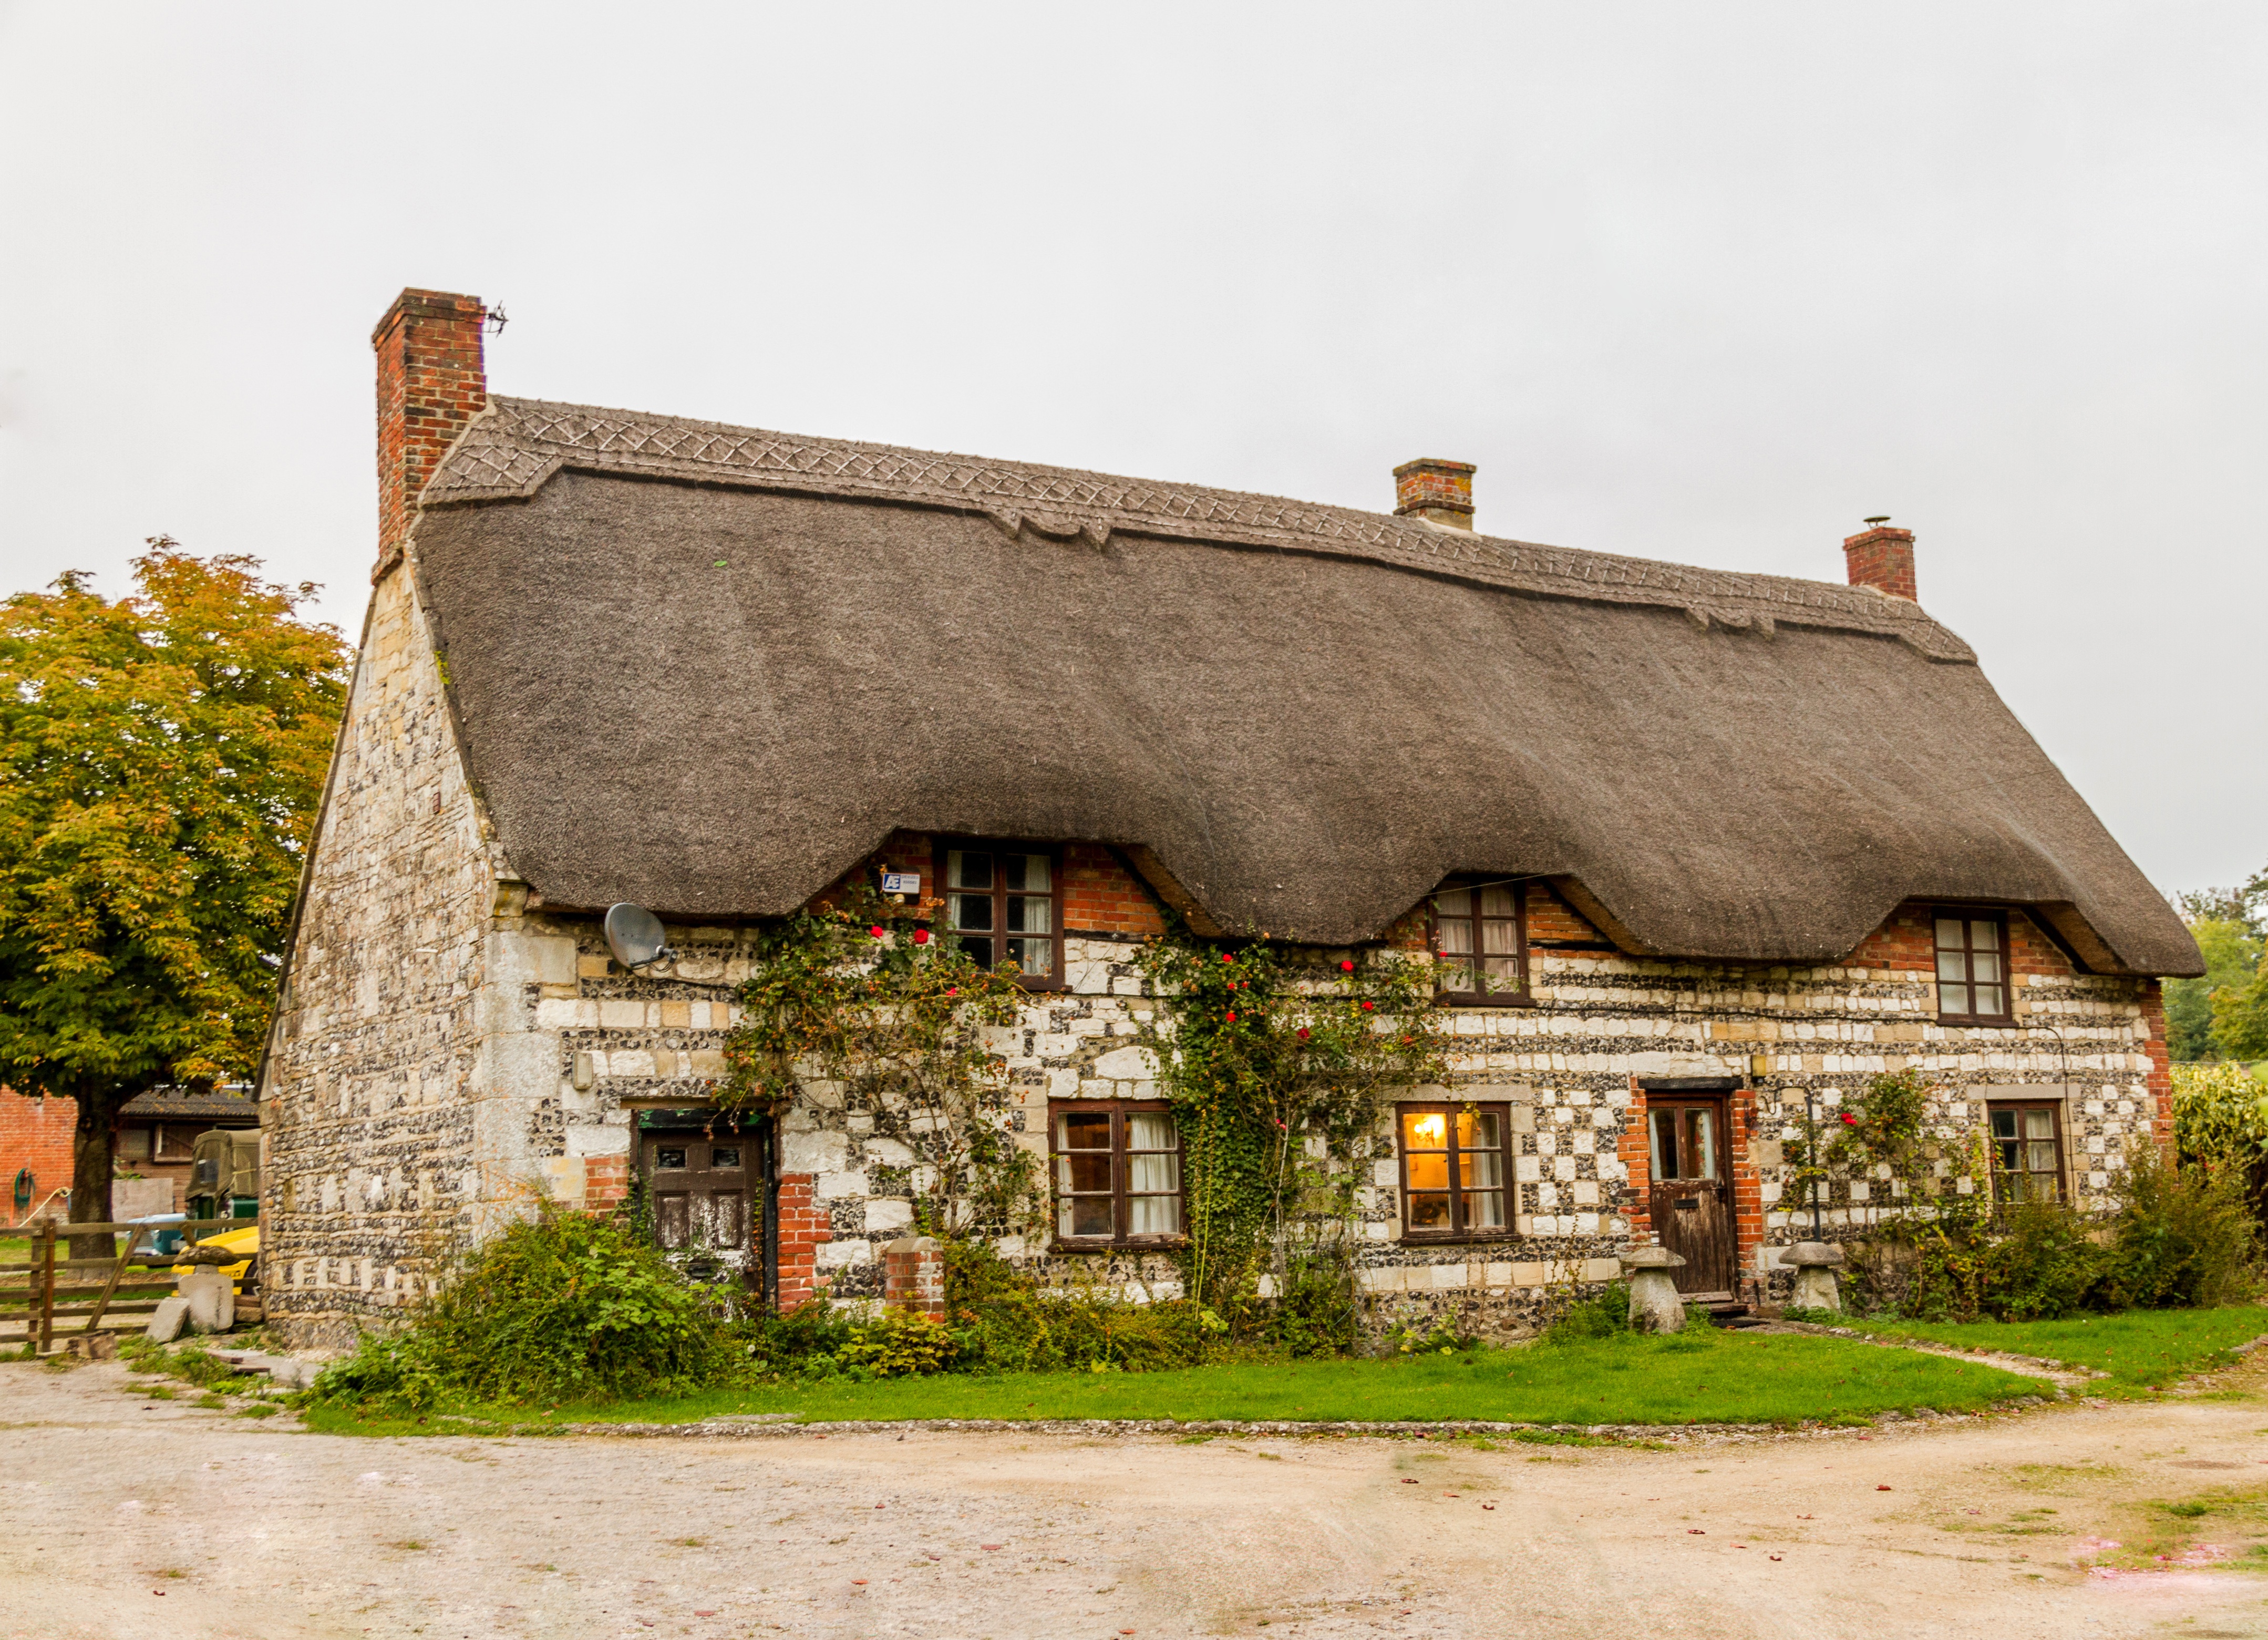
farm, house, roof, building, barn, home, wall, village, cottage, thatch, door, satellite dish, ruins, farmhouse, monastery, history, estate, thatching, rural area, ancient history